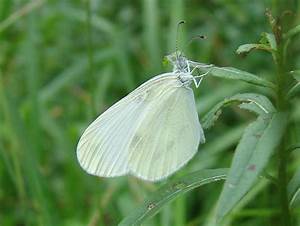
Label: farfalla